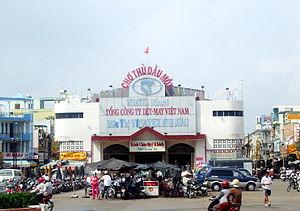
Thủ Dầu Một est une ville du sud du Viêt Nam, capitale de la province de Binh Duong. Sa population était de 244 277 habitants en 2012. C'est une ville satellite d'Hô-Chi-Minh-Ville, à l'accroissement de population rapide.